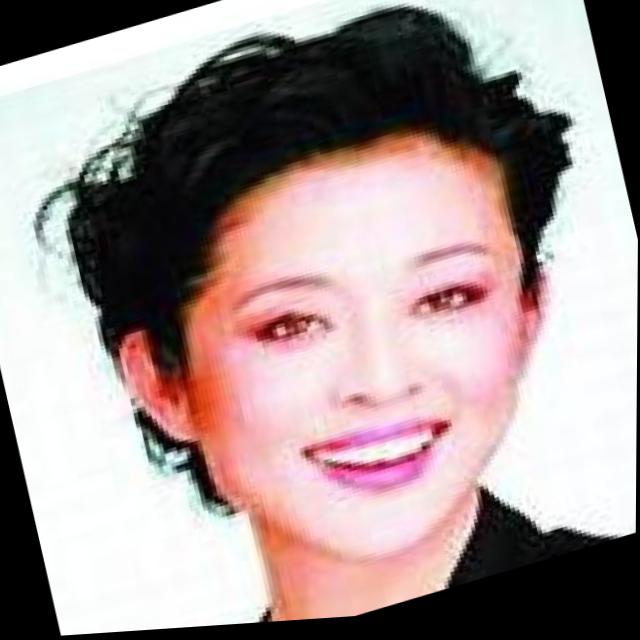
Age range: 21-44